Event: Nepal Earthquake
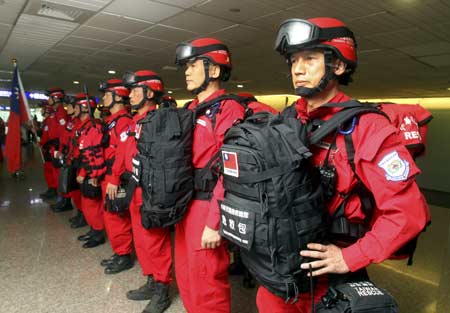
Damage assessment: no_damage